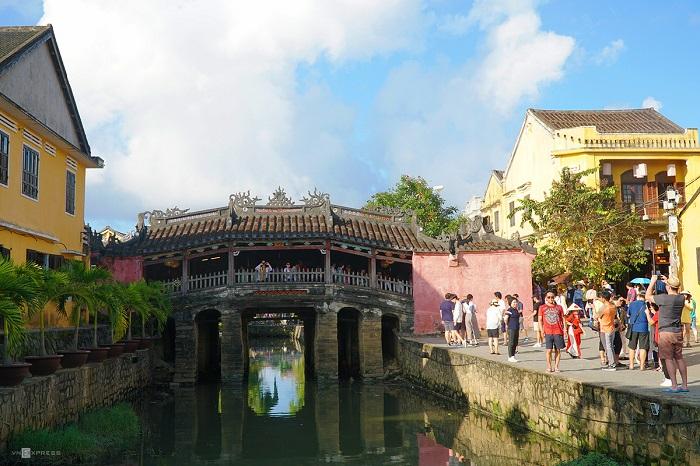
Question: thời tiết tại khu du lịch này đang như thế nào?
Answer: tại khu du lịch này trời đang nắng